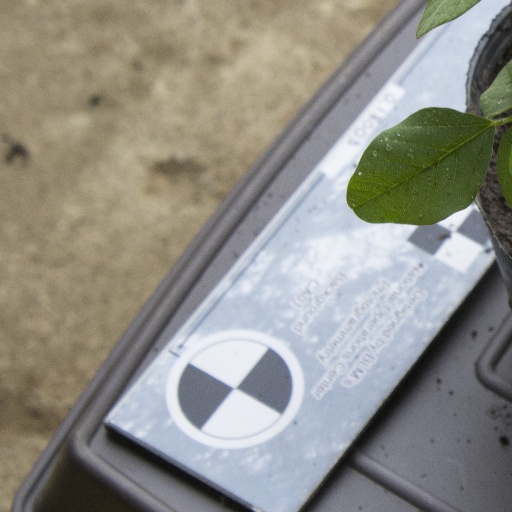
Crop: soybean